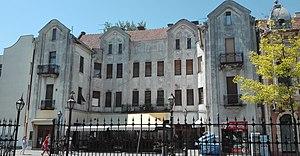
Les monuments culturels de grande importance sont les monuments de Serbie qui, par leur valeur, bénéficient d'un haut degré de protection.
Le bâtiment situé 10 rue Kralja Petra I à Sombor est situé à Sombor, dans la province de Voïvodine et dans le district de Bačka occidentale, en Serbie. Il est inscrit sur la liste des monuments culturels de grande importance de la République de Serbie.
Cet article recense les monuments culturels du district de Bačka occidentale en Serbie.